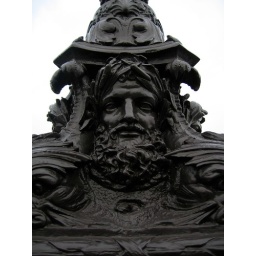
Face of bearded man at the base of a lamp post in Paris